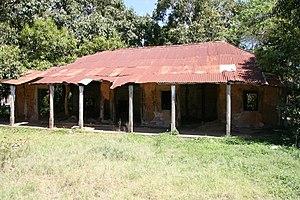
Le Commissariat de l'Or au Caillou, devenu l'hôtel Normandon en 1896.
Ouégoa est une commune française de Nouvelle-Calédonie, au nord de la Grande Terre en Province Nord, côte est, à environ 35 km au nord-ouest de Pouébo, à 40 km à l'est de Koumac et à 409 km de Nouméa.